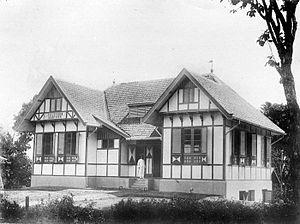
Sukabumi est une ville d'Indonésie située dans la province de Java occidental, à 115 km au sud de Jakarta, la capitale de l’Indonésie. Elle a le statut de kota.